Japan Standard Time

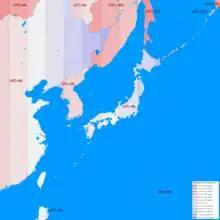
This map shows the difference between legal time and local mean time in Japan and its neighborhood. Eastern part of Hokkaido is over 30 minutes behind and western part of Ryukyu islands is over 30 minutes ahead of local solar time as a single standard time offset of UTC+09:00 is observed in whole country of Japan, even in its easternmost territory, Minamitorishima (153°59′E) and its westernmost territory, Yonaguni (122°56′E). It makes the sun rise before 04:00 at the summer solstice in much of the Hokkaido region and set shortly after 19:00 at the summer solstice in much of the eastern part of the country.

According to this, the was set 9 hours ahead of GMT (UTC had not been established yet). In the ordinance, the first clause mentions GMT, the second defines east longitude and west longitude and the third says the standard time zone would be in effect from 1888. The city of Akashi in Hyōgo Prefecture is located exactly on 135 degrees east longitude and subsequently became known as "Toki no machi" (Town of Time).